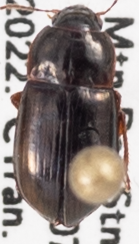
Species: Amara quenseli
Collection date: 2022-08-23
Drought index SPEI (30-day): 0.47
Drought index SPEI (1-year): -0.62
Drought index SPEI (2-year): -0.54